Dimitri Shevardnadze

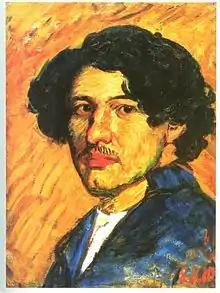
Self-portrait of Shevardnadze

In 1937 the Communist chief of Georgia, Lavrentiy Beria, intended to destroy the medieval Metekhi church in Tbilisi, but met stubborn opposition from a group of Georgian intellectuals led by Dimitri Shevardnadze. Beria replied to their urges, that it would surely be enough to preserve a scale model of the church so that people could see it in a museum, and then told Shevardnadze privately that if he gave up his efforts to save the church he would be appointed director of the future museum. The artist refused and was eventually imprisoned and executed. The church was preserved, however.